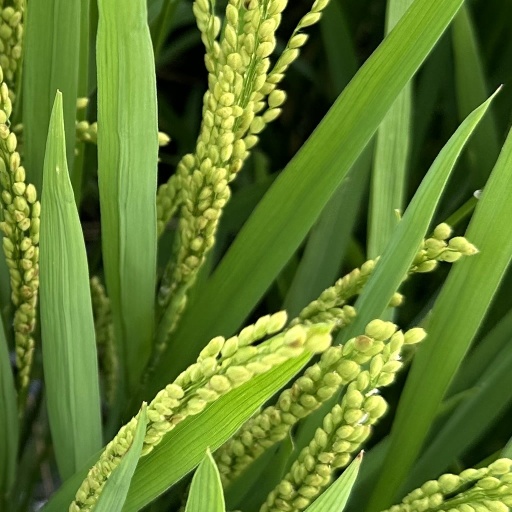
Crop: rice